Jack Burke (cyclist)

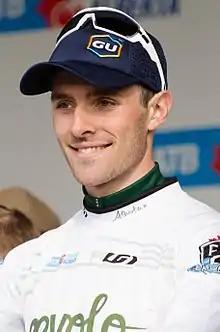
Burke at the 2017 Tour of Alberta

Jack Burke (born 12 June 1995) is a Canadian bicycle racer, ski mountaineer, author, and podcaster. He has been without a regular team since 2022, riding as an amateur but with support of sponsors.